PCA Player of the Year awards

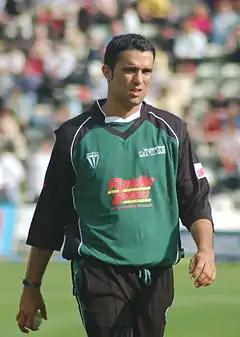
Kabir Ali

The winning player is awarded the Reg Hayter Cup, named after a sports journalist who was also a member of the Marylebone Cricket Club, a Lord's Taverner, and a life-member of Surrey County Cricket Club. With the exception of the first year, when a joint award was made, the award has been bestowed upon one individual each season. The award is well regarded by its recipients; the 2014 winner, Adam Lyth exemplified this by claiming that "it's a very proud moment to be voted for by your peers who you’ve played against all year."